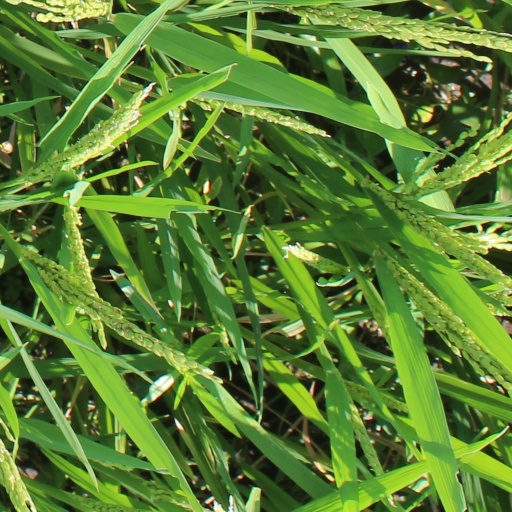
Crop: rice